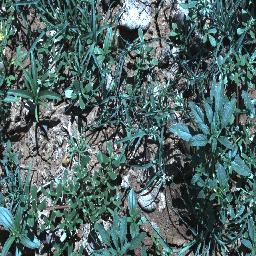
Label: negative